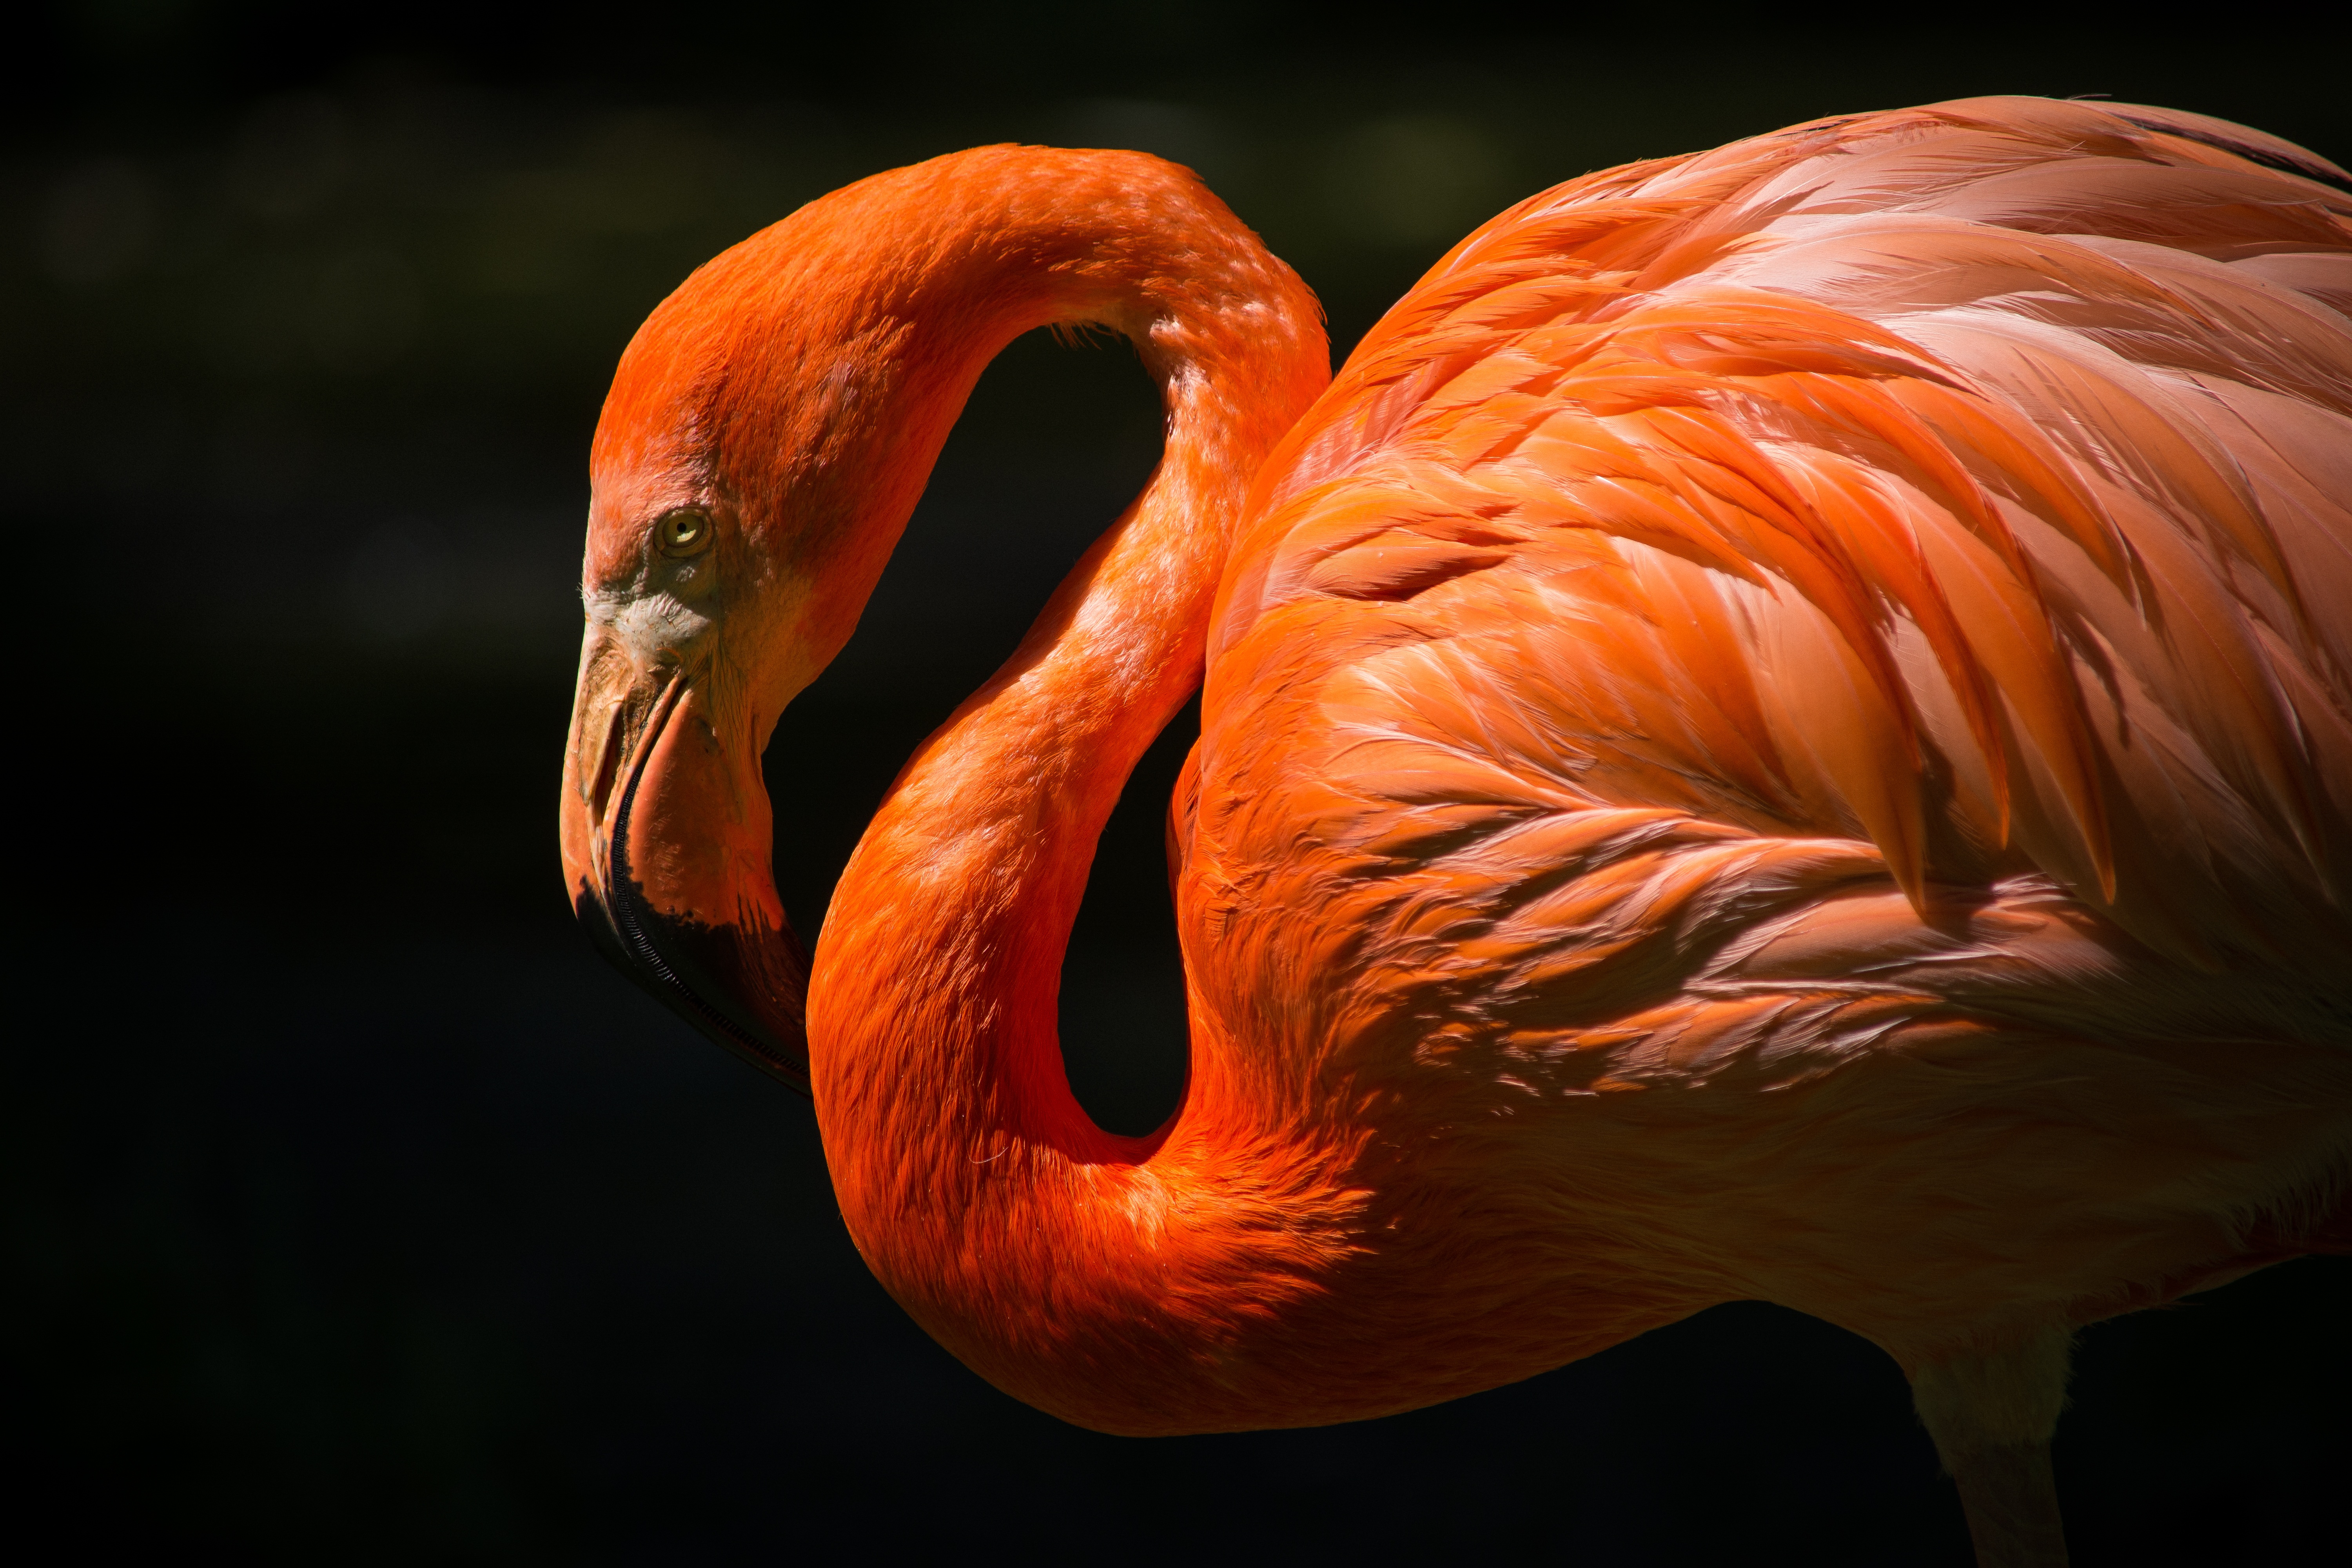
bird, wing, animal, wildlife, beak, avian, fauna, plumage, close up, flamingo, feathers, vertebrate, beautiful, water bird